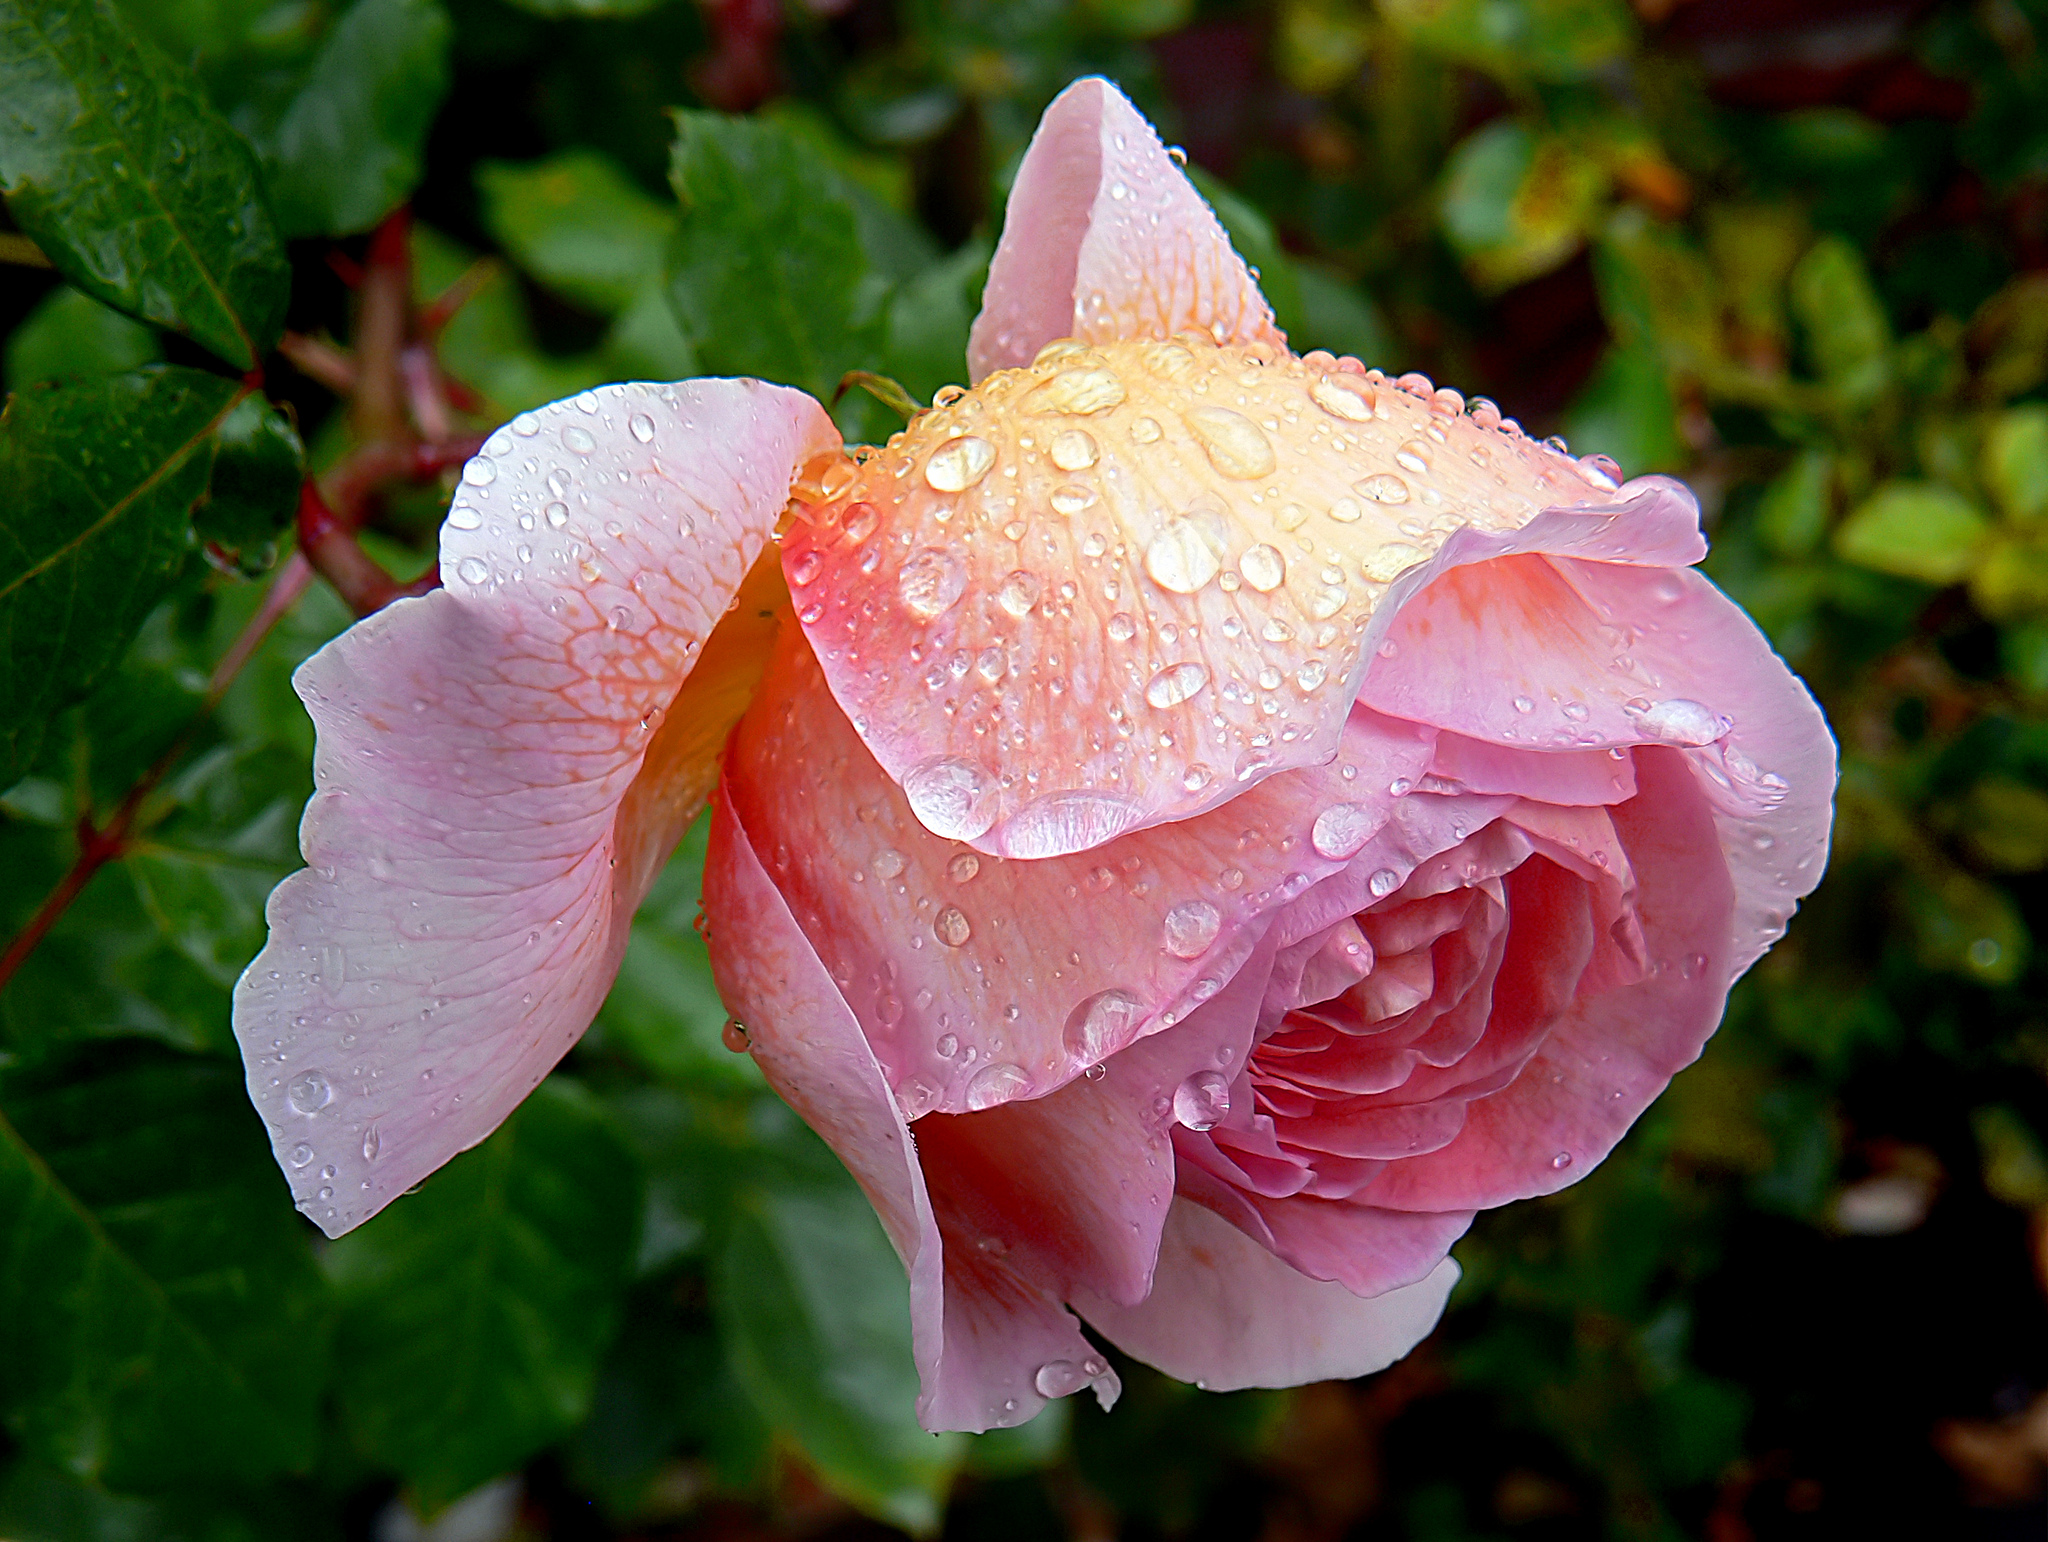
blossom, plant, leaf, flower, petal, rose, botany, pink, flora, flowers, roses, publicdomain, raindropsonroses, floribunda, macro photography, flowering plant, garden roses, rose family, land plant, rosa centifolia, rose order